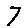
Label: 7